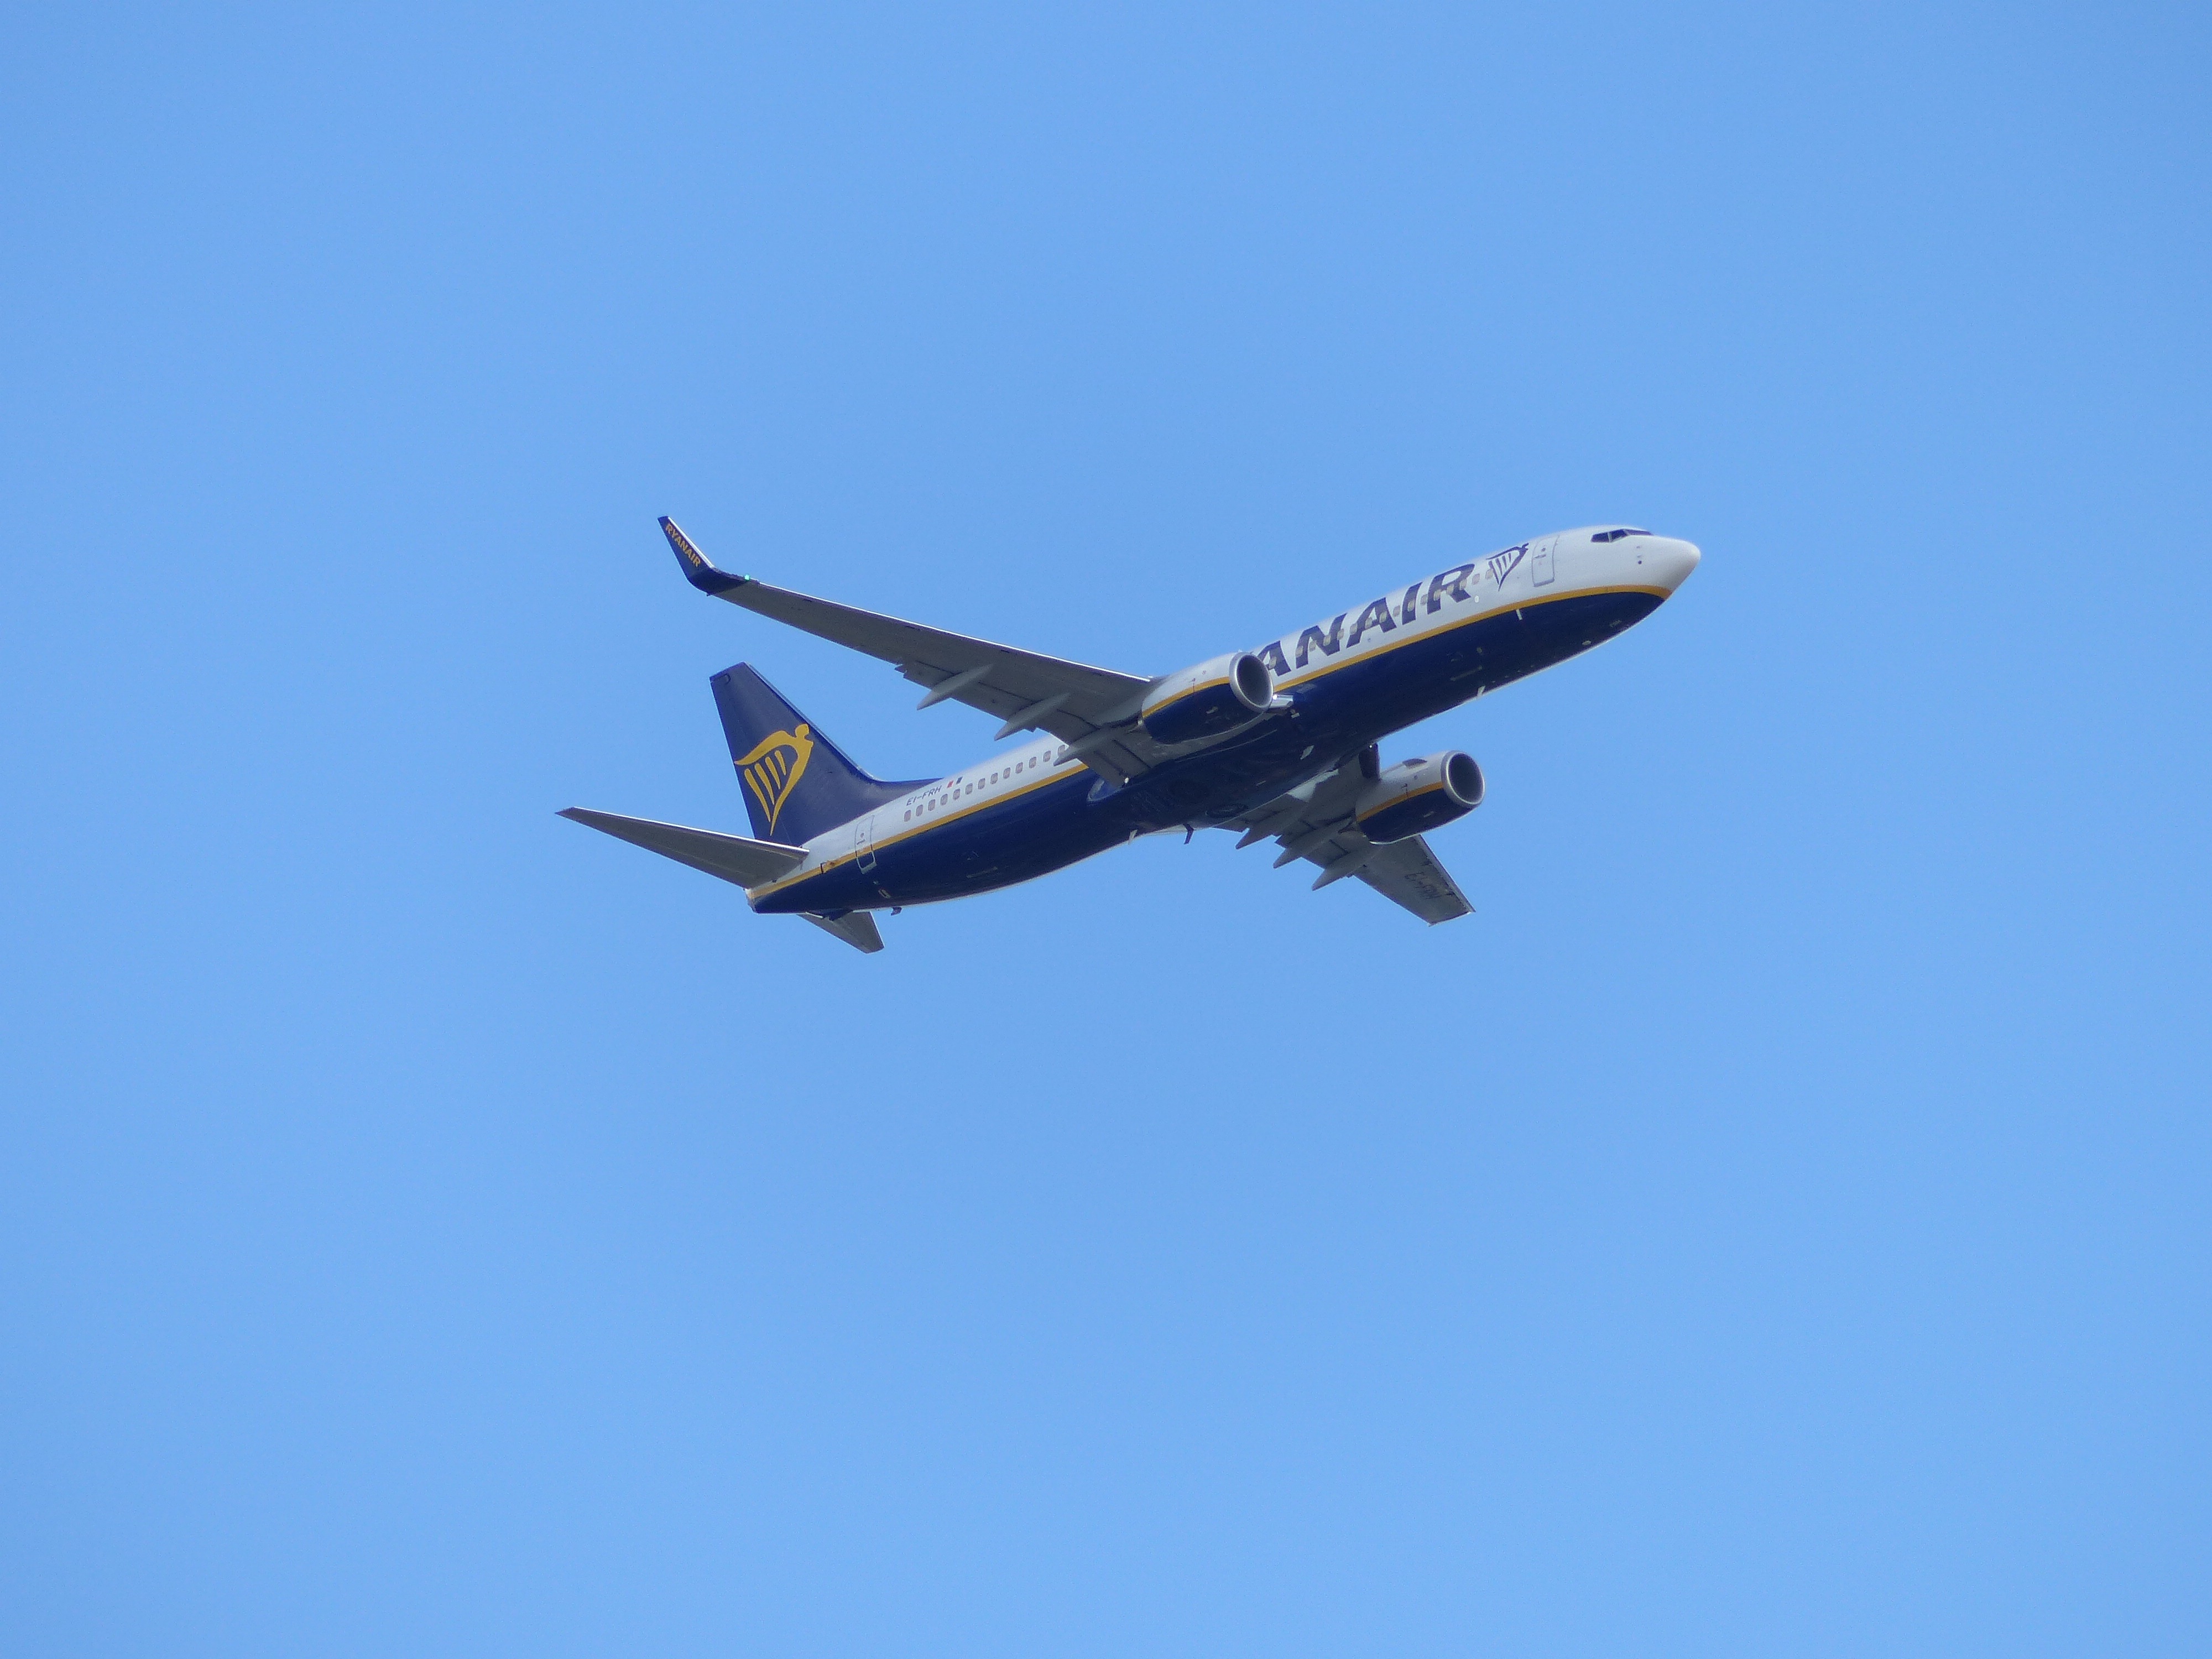
wing, sky, travel, airplane, plane, aircraft, vehicle, airline, aviation, flight, airliner, airbus, boeing, takeoff, air force, jet aircraft, airbus a330, boeing 777, boeing 767, air travel, boeing 737, boeing 757, atmosphere of earth, wide body aircraft, narrow body aircraft, aircraft engine, boeing 737 next generation